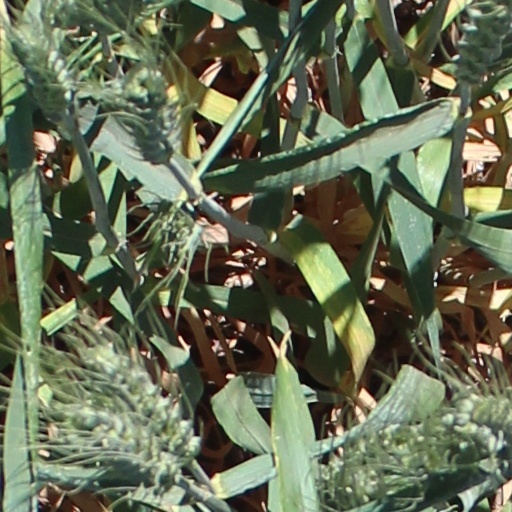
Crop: wheat